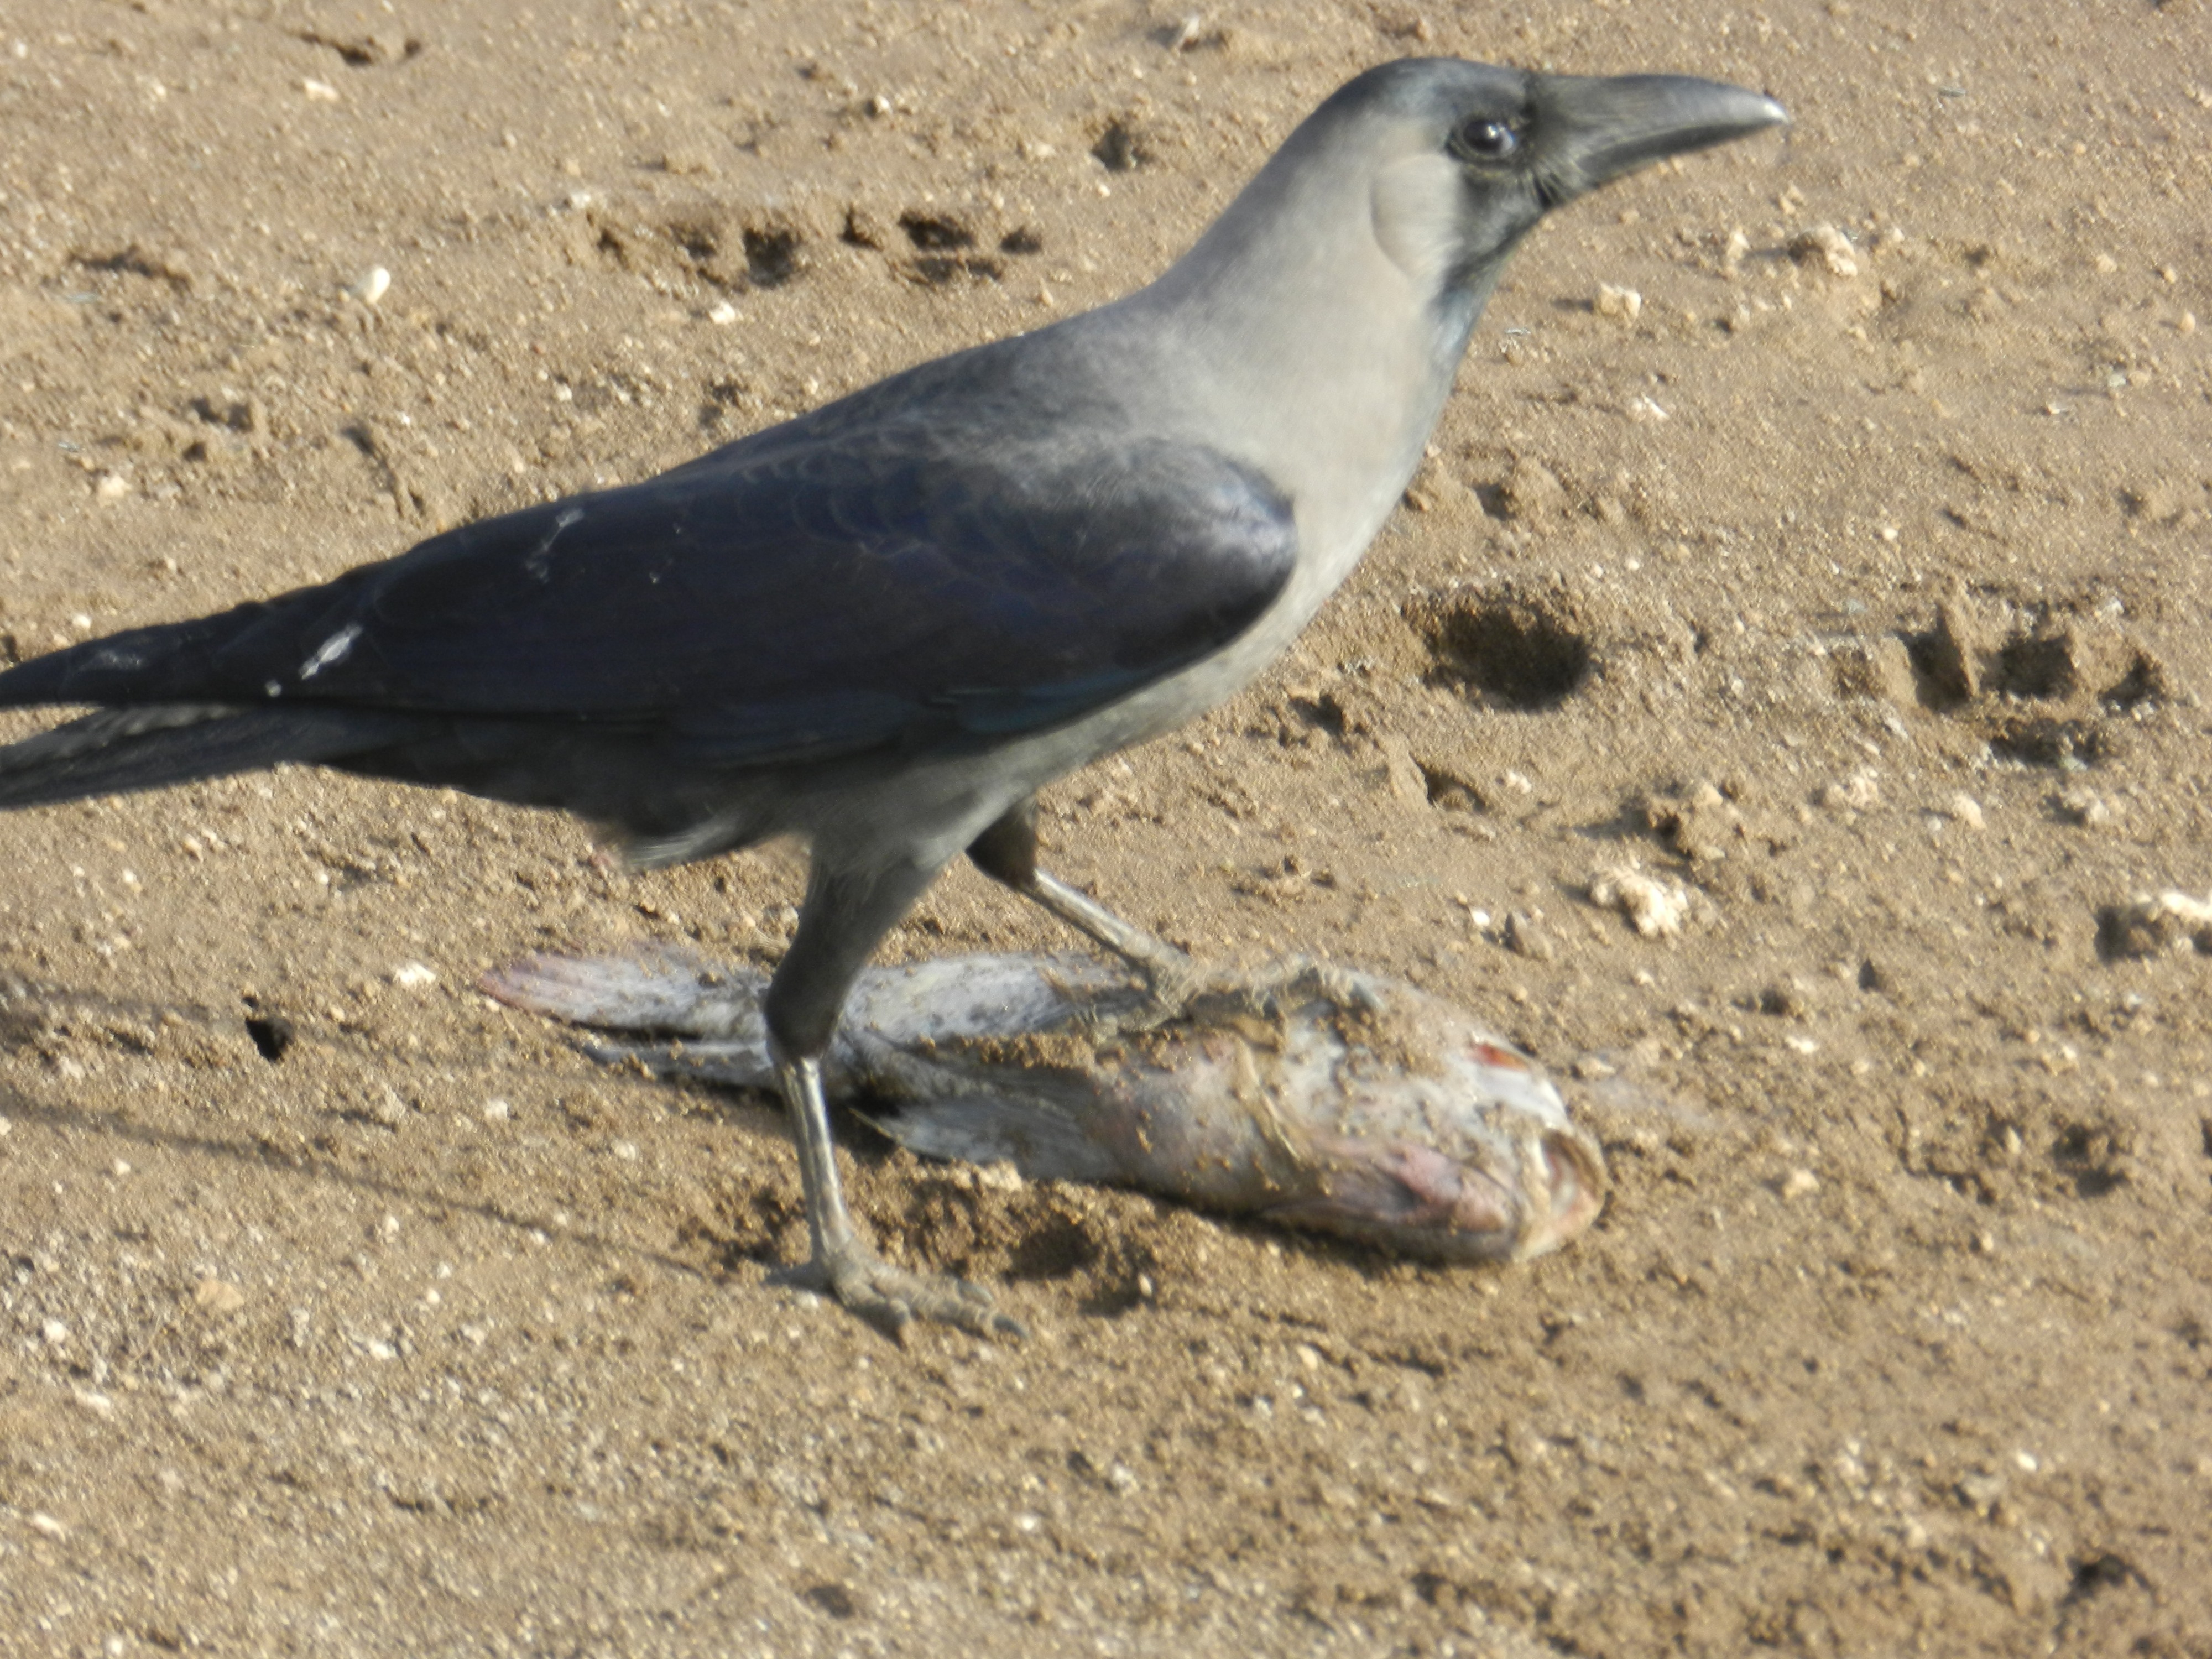
nature, outdoor, wilderness, bird, animal, fly, wildlife, wild, beak, mammal, predator, freedom, feather, avian, fauna, crow, majestic, wings, vertebrate, creature, perching bird, emberizidae, cinclidae, stock dove, indian crow